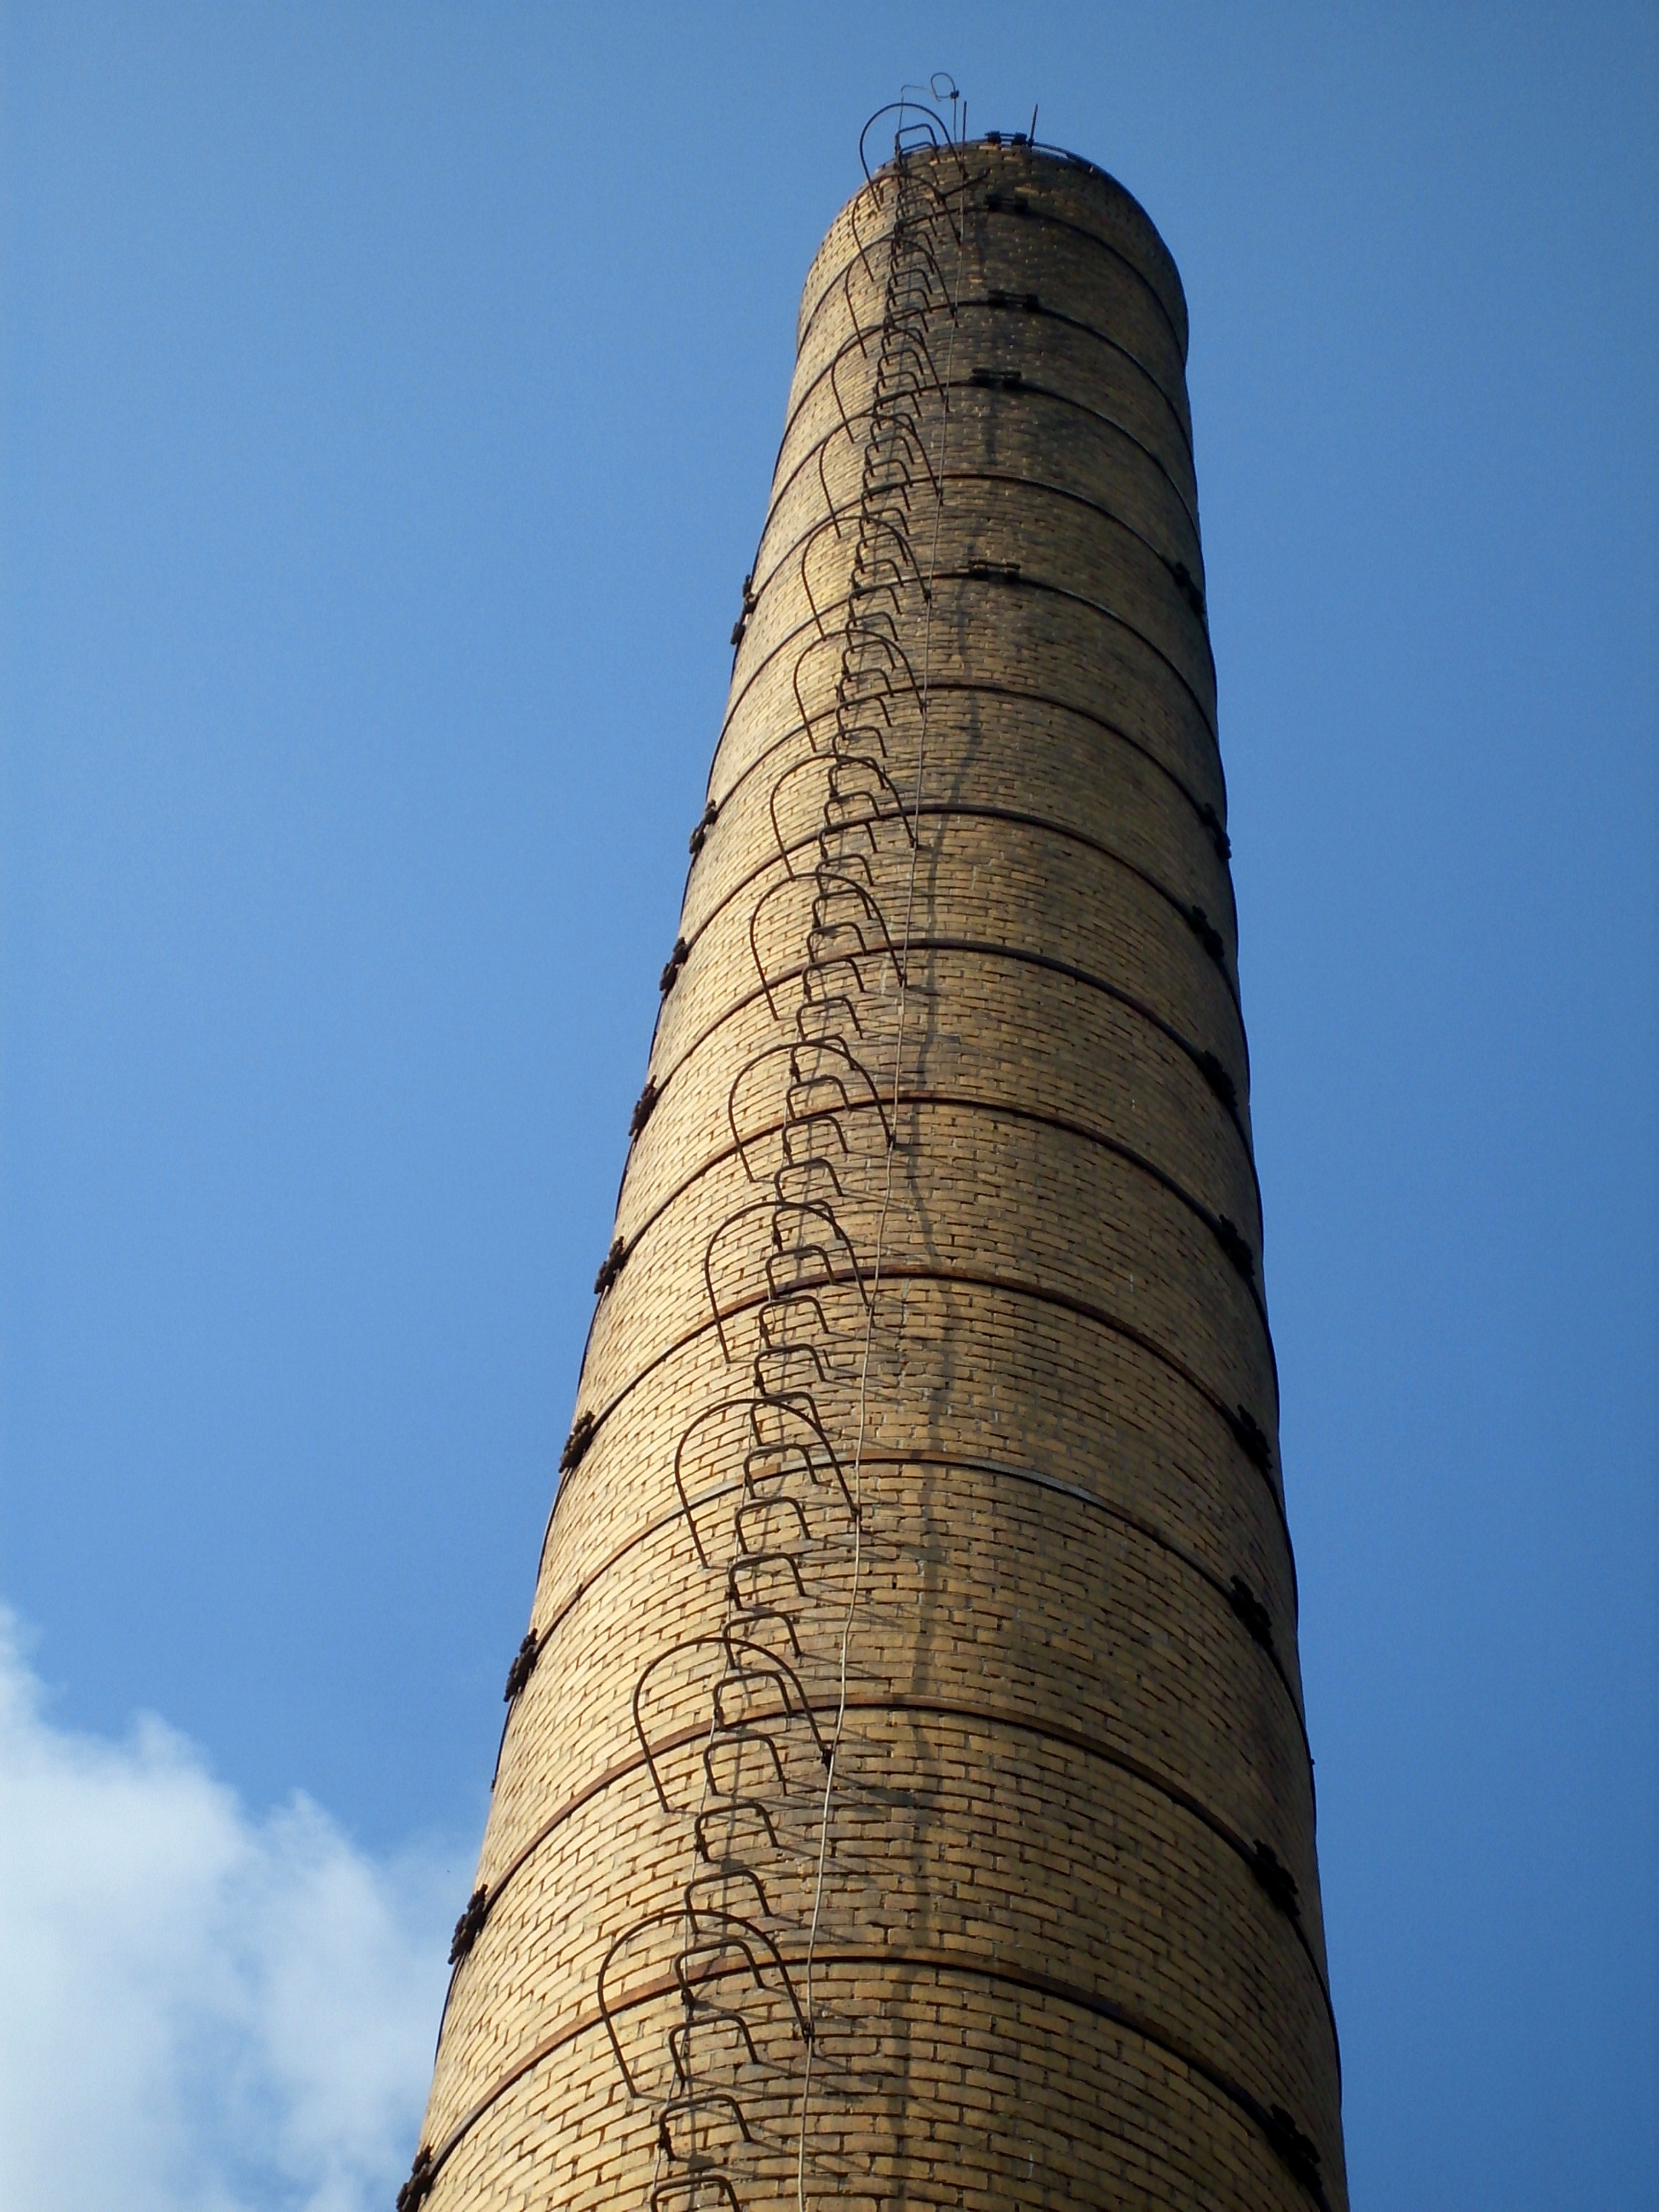
architecture, structure, sky, building, skyscraper, column, high, tower, chimney, landmark, fireplace, blue, tower block, spire, industrial plant, man made object